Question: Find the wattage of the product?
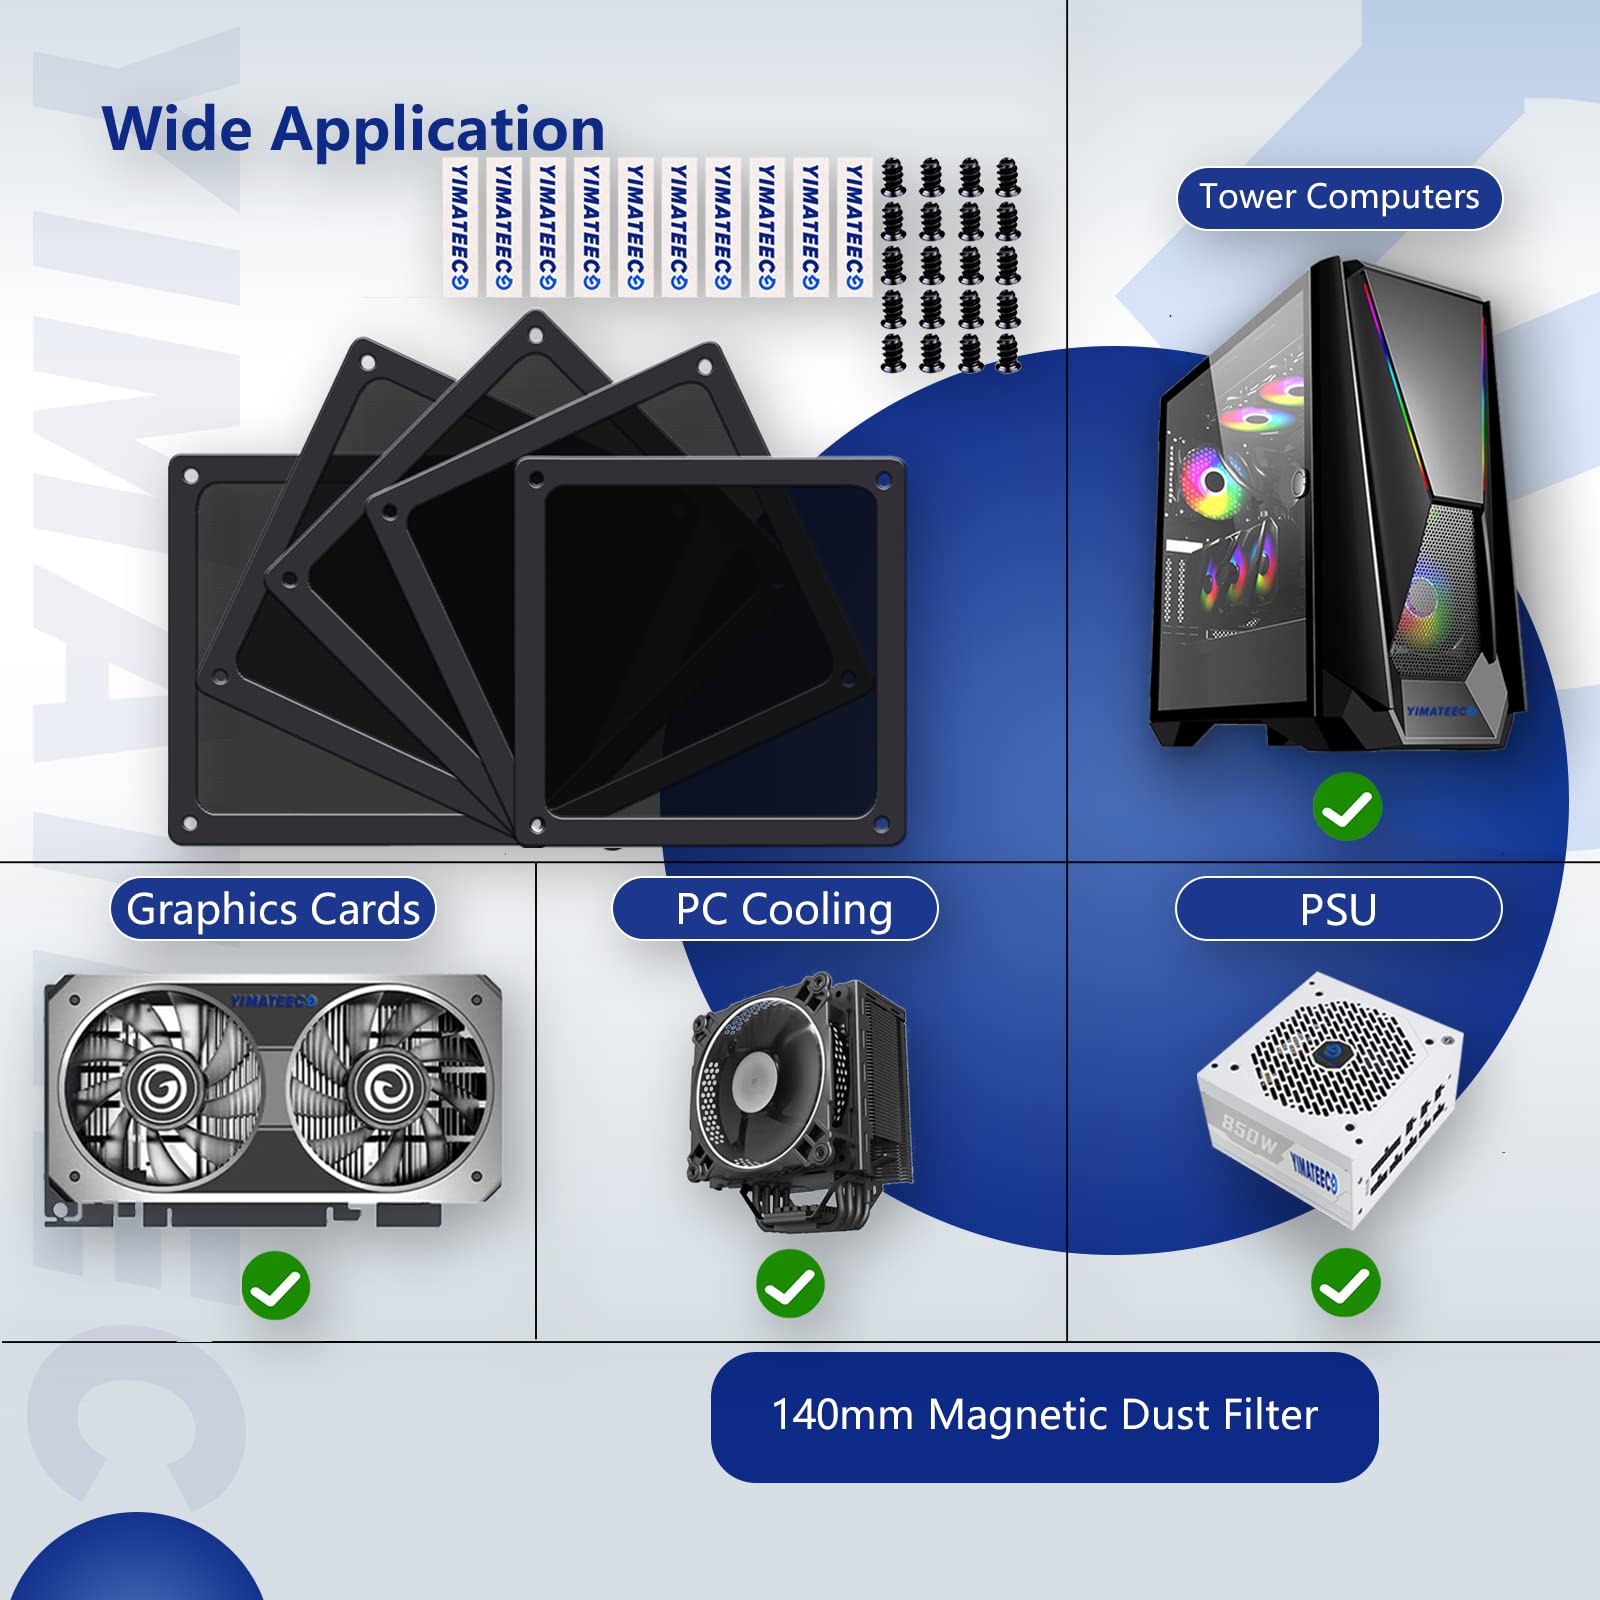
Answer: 850.0 watt